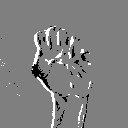
ASL letter: s